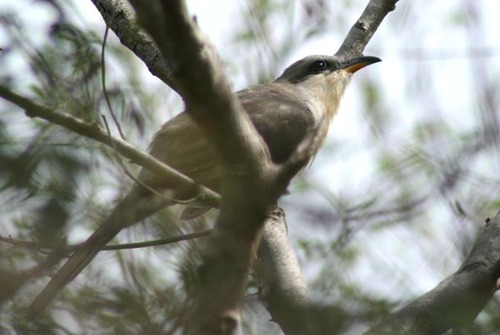
this bird has a gray back wings tail and head he has black eyeings a white neck and brest
this is a black bird with a white throat and a pointy black beak.
small bird with white throat, black nape and beak with white belly as well and black wings
this bird is grey with white on its neck and has a long, pointy beak.
this grayish taupe bird has a white chin and neck and black head and beak.
this bird has wings that are grey and has a white throat
this is a gray bird with a dark gray head and a white throat, breast and belly.
this bird is grey with white and has a long, pointy beak.
a small bird with a white throat and black crown.
this bird has a brown crown, back and wings, with a creamy white throat.
Species: Mangrove Cuckoo